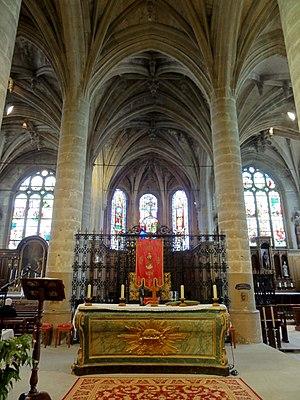
Intérieur de l'église (voir titre).
L'église Saint-Gervais-et-Saint-Prothais est une église catholique paroissiale située à Bresles, dans l'Oise, en France. Sa nef du XIᵉ siècle compte parmi les plus anciennes du Beauvaisis, et est bâtie avec de petits moellons cubiques récupérés d'édifices gallo-romains détruits. Sur le pignon de la façade, se profile un crucifix en bas-relief. Toutes les baies et portes d'origine ont été bouchées, et des fenêtres néo-gothiques ont été percées vers 1840. L'intérieur se caractérise aujourd'hui par un décor néo-gothique vétuste. Les parties orientales du milieu du XVIᵉ siècle contrastent avantageusement avec cette nef. Elles sont d'un style gothique flamboyant tardif, qui intègre déjà des motifs de la Renaissance sur les culs-de-lampe et les clés de voûte. Mais le bel effet de l'ensemble vient surtout des arcs-doubleaux soigneusement moulurés et des voûtes d'ogives complexes à liernes et tiercerons. Particulièrement remarquable est le plan, qui comporte un vaisseau central de trois travées droites terminé par une abside à pans coupés, et deux collatéraux. Doubles de part et autre de la première travée, ils deviennent ensuite simples par la dilatation du vaisseau central.